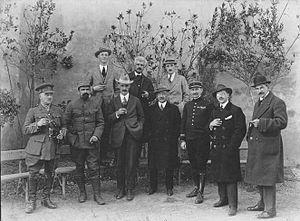
Commission chargé de la reconstruction de Salonique, photographie de Spao, mars 18 architectes Ernest Hébrard, Aristotelis Zachos, Konstantinos Kitsikis, Thomas Mawson, Joseph Pleyber.
Ernest Hébrard est un architecte, un archéologue et un urbaniste français connu pour avoir dessiné le plan directeur de Thessalonique et de Hanoï.